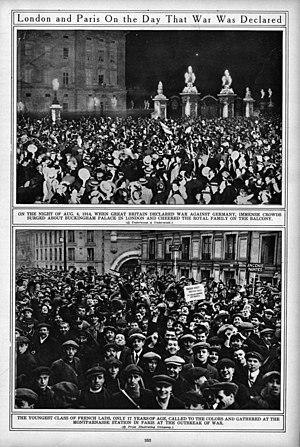
La Première Guerre mondiale, aussi appelée la Grande Guerre, est un conflit militaire impliquant dans un premier temps les puissances européennes et s'étendant ensuite à plusieurs continents, qui s'est déroulé de 1914 à 1918.